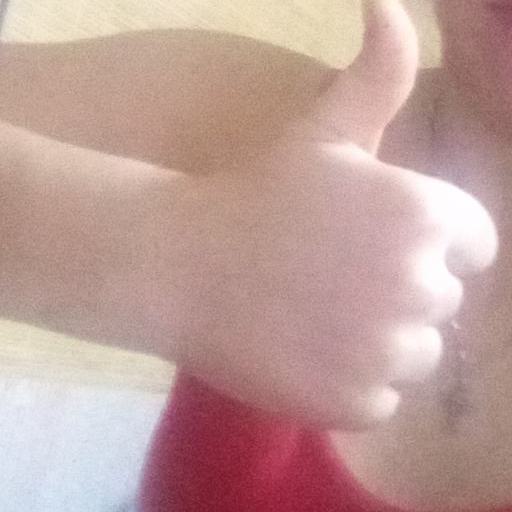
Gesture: like